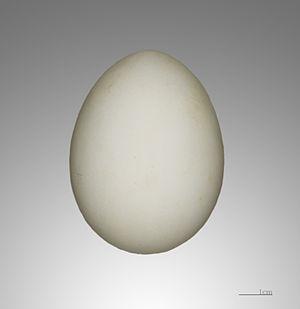
Le Pétrel des neiges, Fulmar des neiges ou encore Pagodrome, est une espèce d'oiseaux marins appartenant à la famille des Procellariidae.